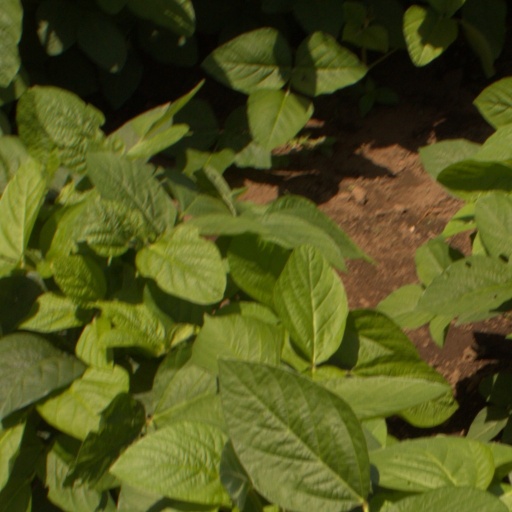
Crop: soybean